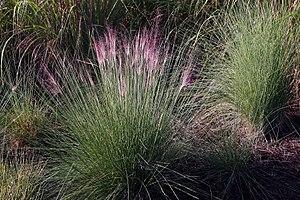
Molinia caerulea, la molinie bleue, aussi appelée « paleine », est une espèce de plantes monocotylédones de la famille des Poaceae, sous-famille des Arundinoideae, originaire d'Eurasie et d'Afrique du Nord.